White Shadows (film)

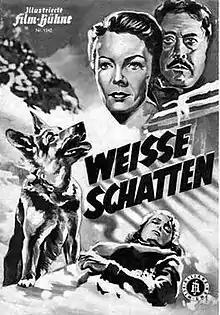
Film poster

White Shadows (German: Weiße Schatten) is a 1951 West German drama film directed by Helmut Käutner and starring Hilde Krahl, Hans Söhnker and Claude Farell.